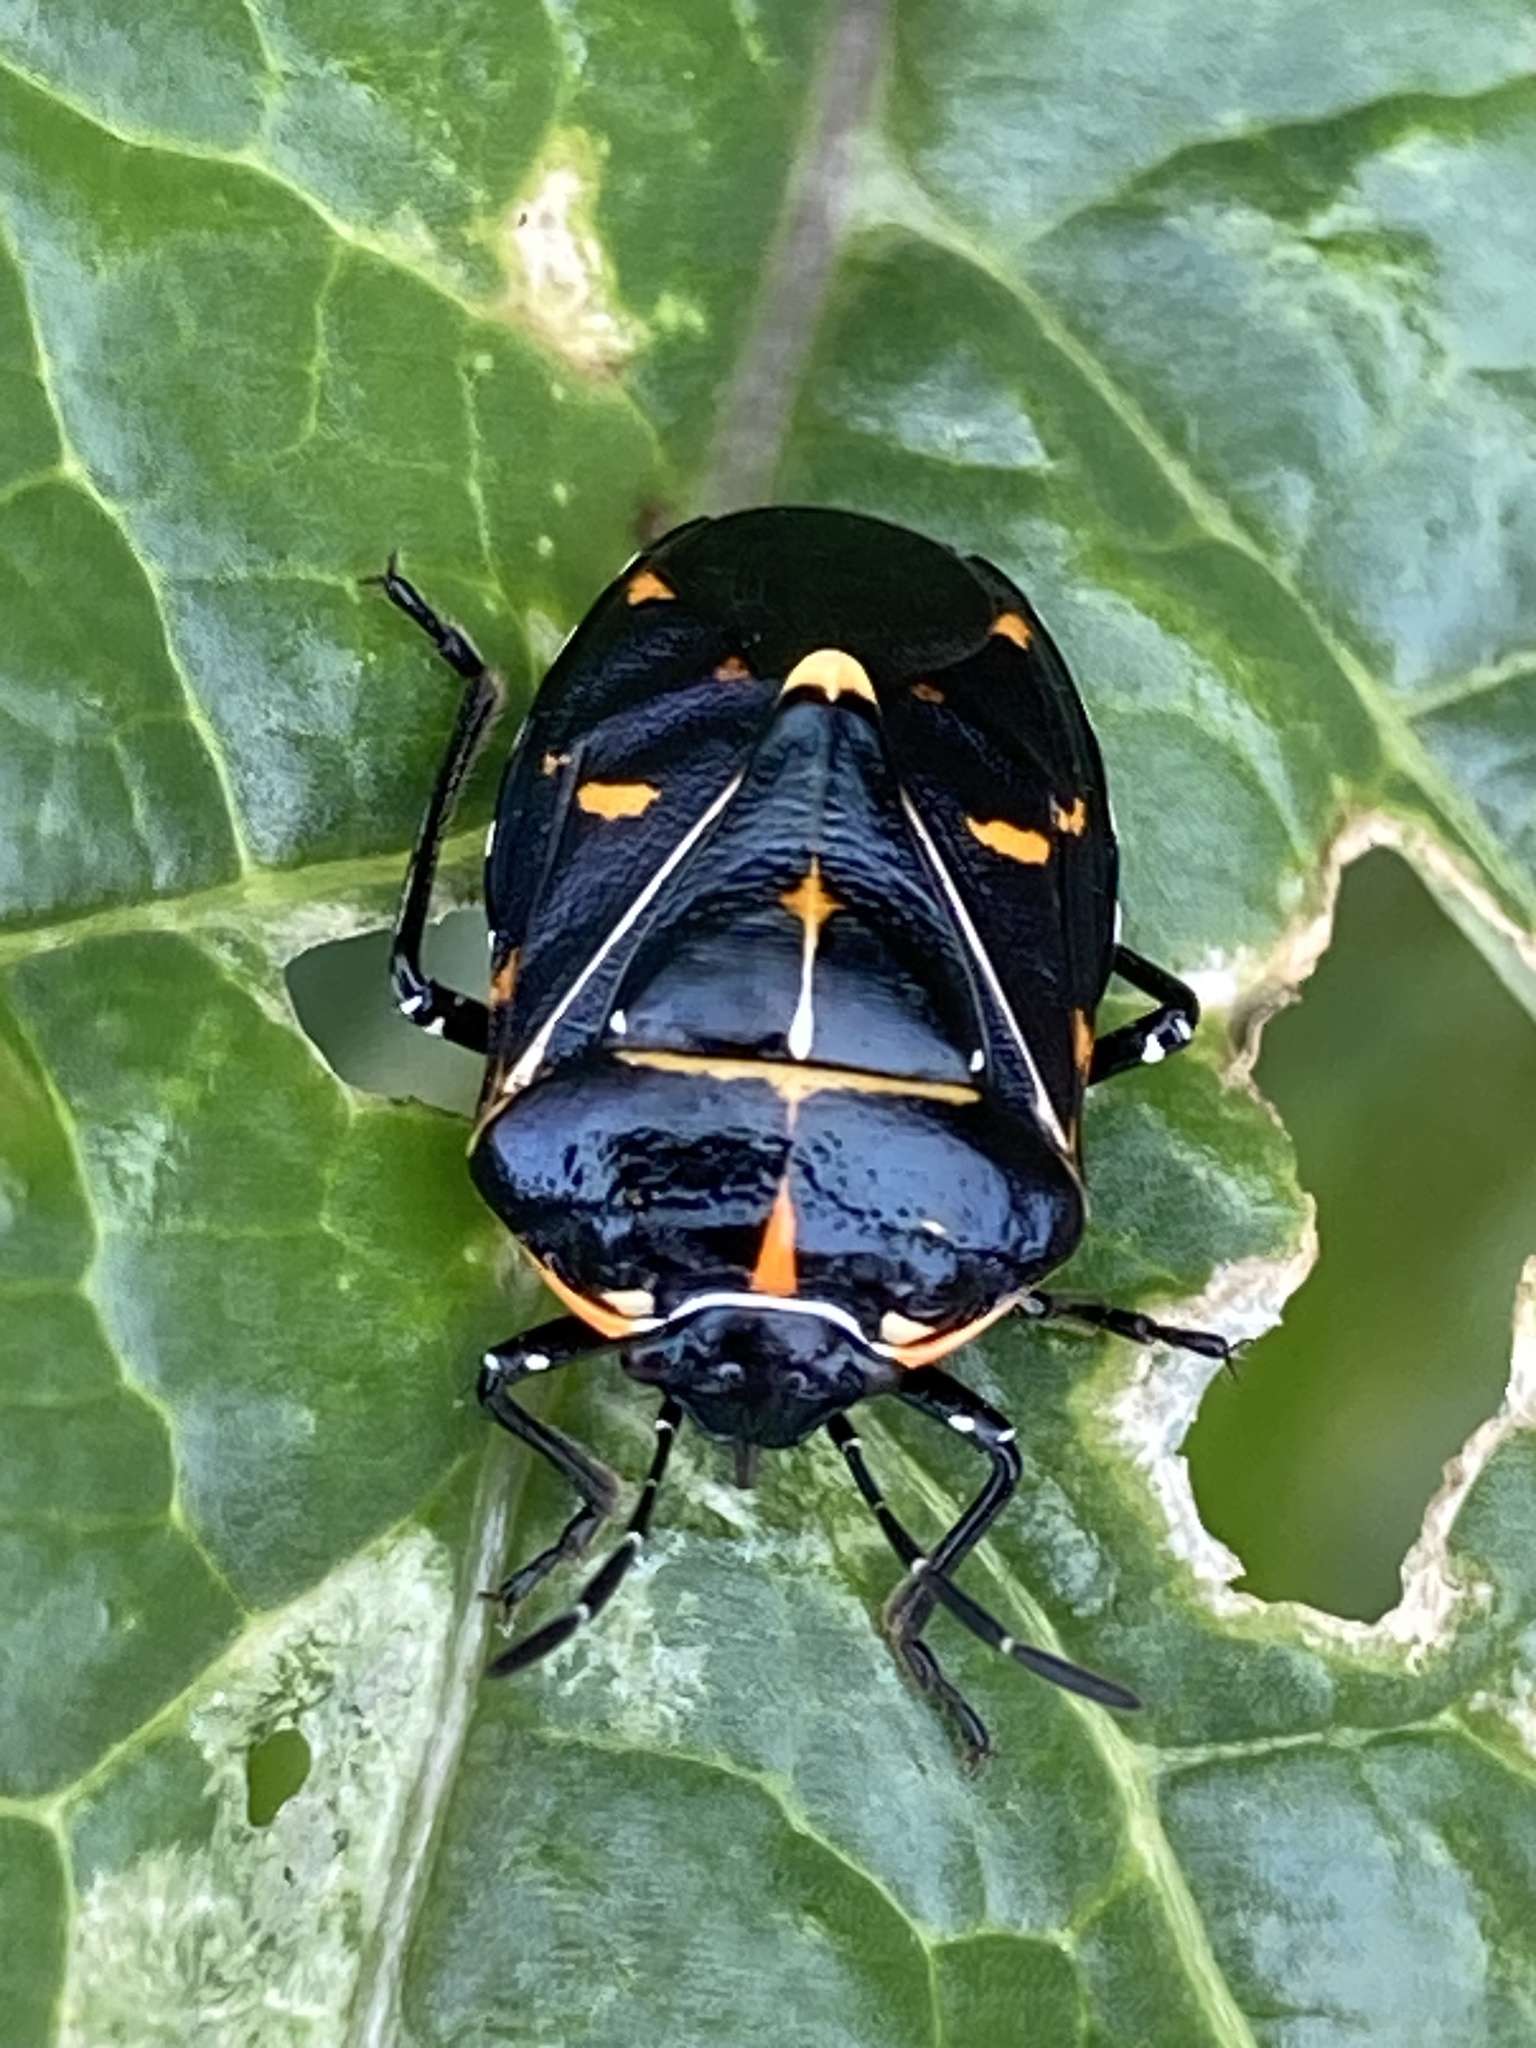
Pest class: stink_bug